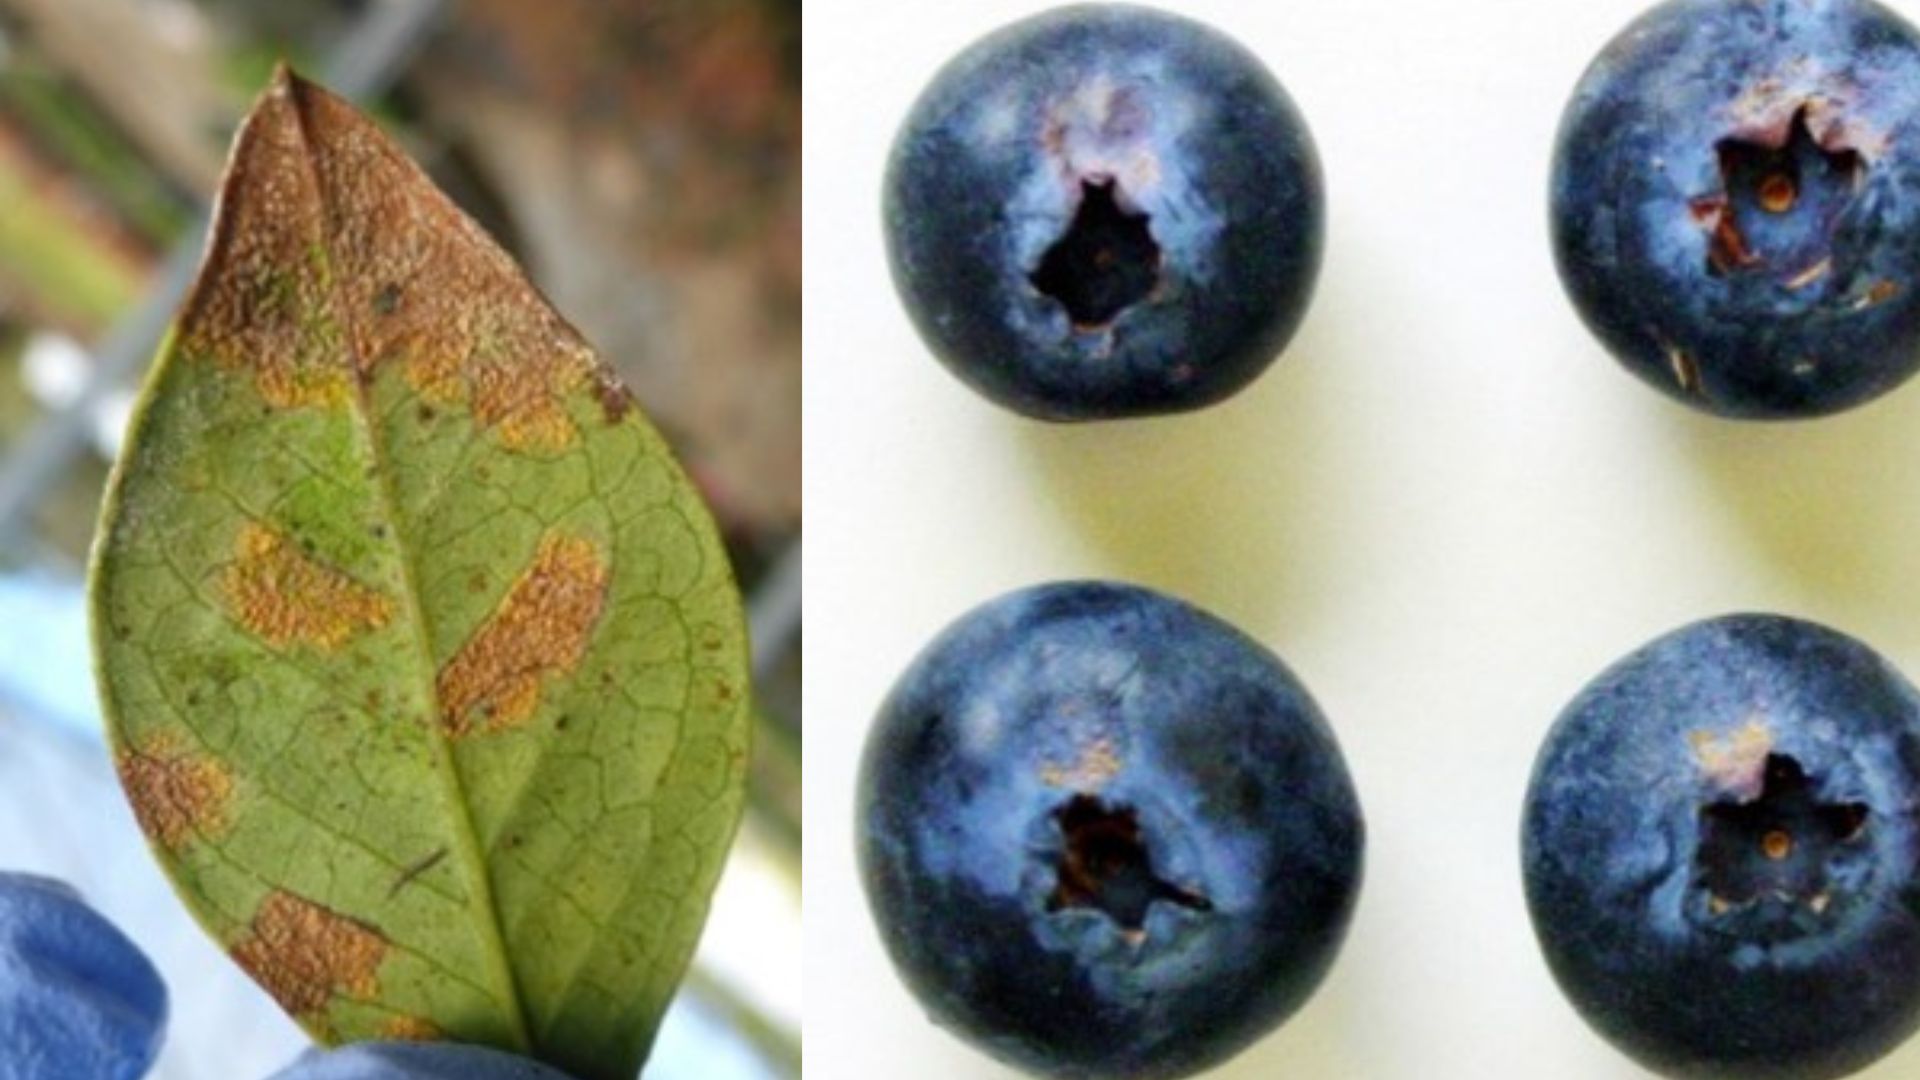
Plant: Blueberry
Disease: blueberry rust